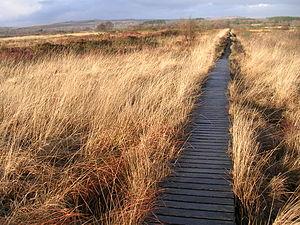
Paysage typique de la réserve
La réserve naturelle régionale des landes et marais de Glomel est une réserve naturelle régionale située en Bretagne. Classée en 2008, elle occupe une surface de 108 hectares et protège des groupements de landes humides et tourbeuses.
Glomel [glɔmɛl] est une commune française située dans le département des Côtes-d'Armor, en région Bretagne. Elle est la capitale de la treujenn-gaol, c’est-à-dire la clarinette populaire jouée en Centre-Bretagne. La commune englobe son ancienne trève de Trégornan qu'elle a annexée à la Révolution.